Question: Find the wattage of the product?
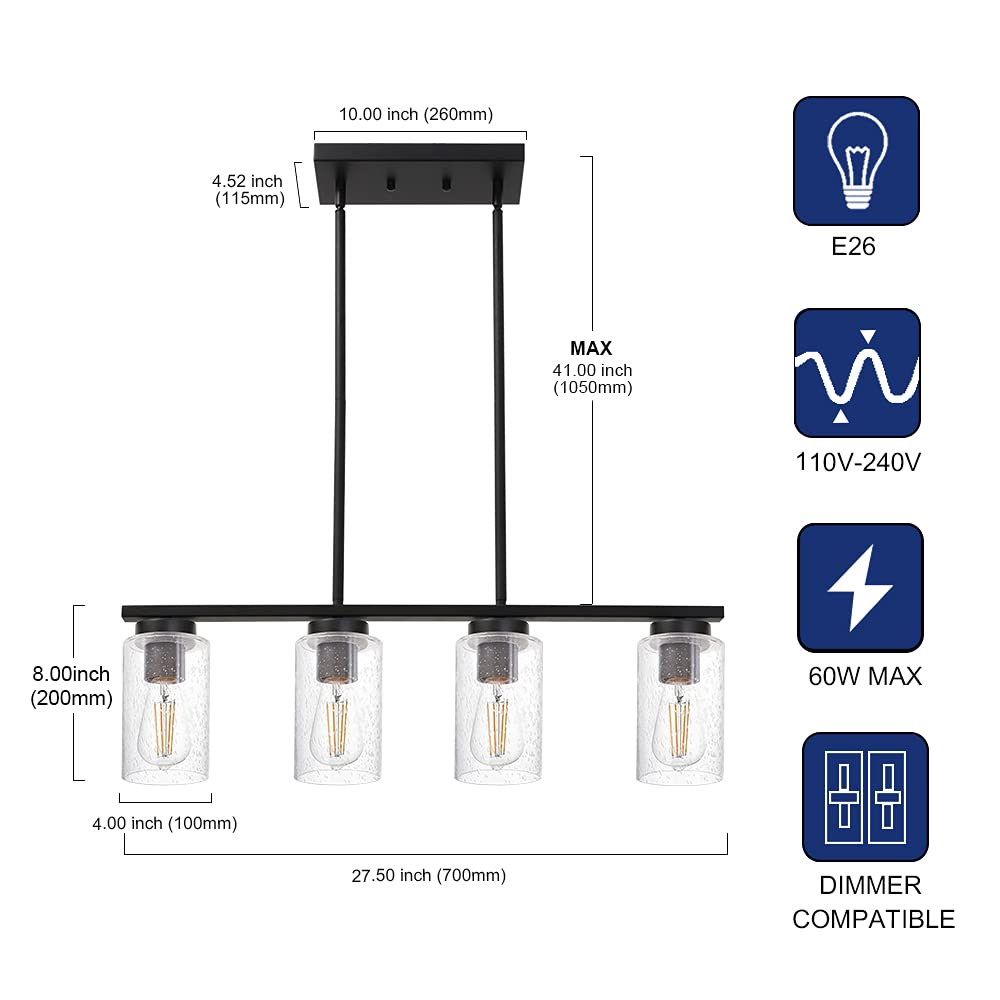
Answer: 60.0 watt